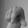
ASL letter: Q